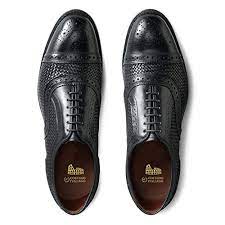
Label: Brogue